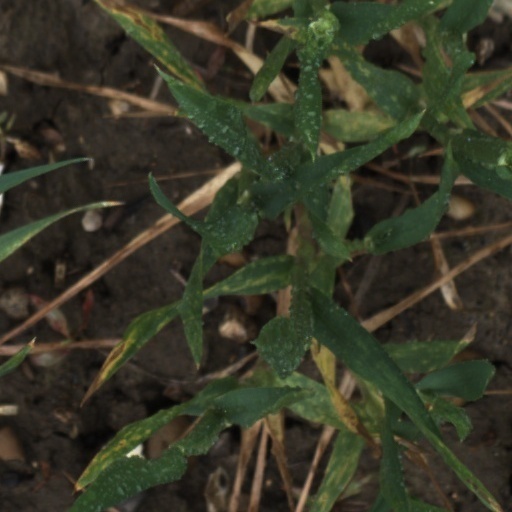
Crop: wheat